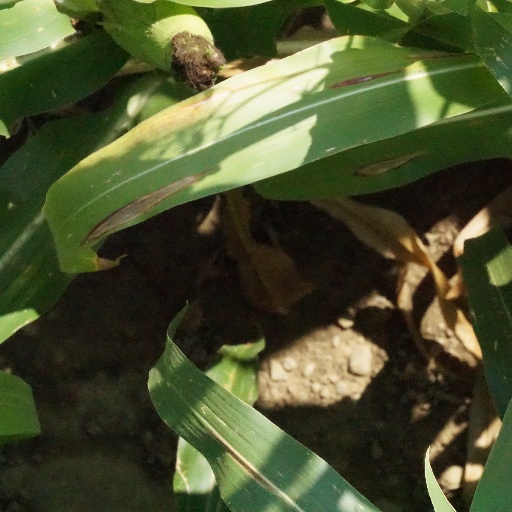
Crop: maize; corn